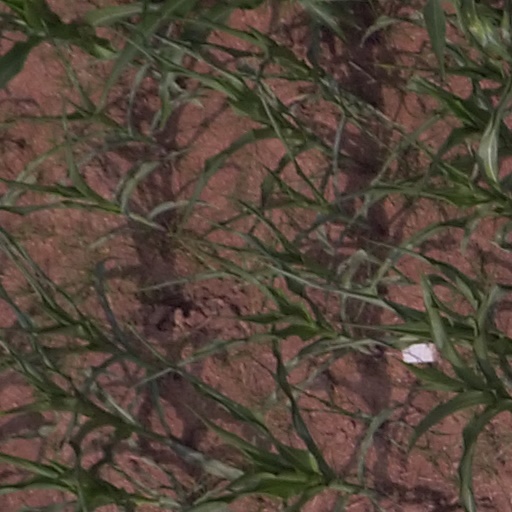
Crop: maize; corn